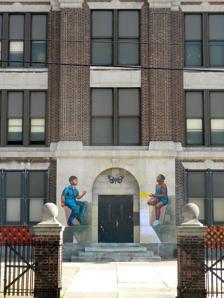
Building: Universal Vare Charter School
Country: United States of America
Year built: 1924
United States historic place Edwin H. Vare Junior High School U.S. National Register of Historic Places Edwin H. Vare Junior High School entrance, May 2010 Show map of Philadelphia Show map of Pennsylvania Show map of the United States Location 2100 S. 24th St., Philadelphia , Pennsylvania , United States Coordinates 39°55′33″N 75°11′09″W / 39.9258°N 75.1858°W / 39.9258; -75.1858 Area 4 acres (1.6 ha) Built 1922–1924 Architect Irwin T. Catharine Architectural style Colonial Revival MPS Philadelphia Public Schools TR NRHP reference No. 88002331 Added to NRHP November 18, 1988 The Universal Vare Charter School , formerly the Edwin H. Vare Junior High School , and Edwin H. Vare Middle School , is a historic junior high school building located in the Wilson Park neighborhood of Philadelphia , Pennsylvania , United States . It is currently a charter school run by Universal Family of Schools. This building was added to the National Register of Historic Places in 1988. History and architectural features This historic building was designed by Irwin T. Catharine and built between 1922 and 1924. It is a three-story, seventeen-bay, brick building that sits on a raised basement, Created in the Colonial Revival style, and built in the shape of a shallow "W," it features an entrance pavilion with arched openings, pilasters, and a brick parapet . The building was added to the National Register of Historic Places in 1988. Due to asbestos issues, the Edwin Vare building is no longer used effective April 2023, and for the 2023-2024 school year, the school instead used the McDaniel Annex Building; this is not the same building as the Delaplaine McDaniel School . As of 2024, The Building is slated to be demolished after the 2024-2025 school year. References